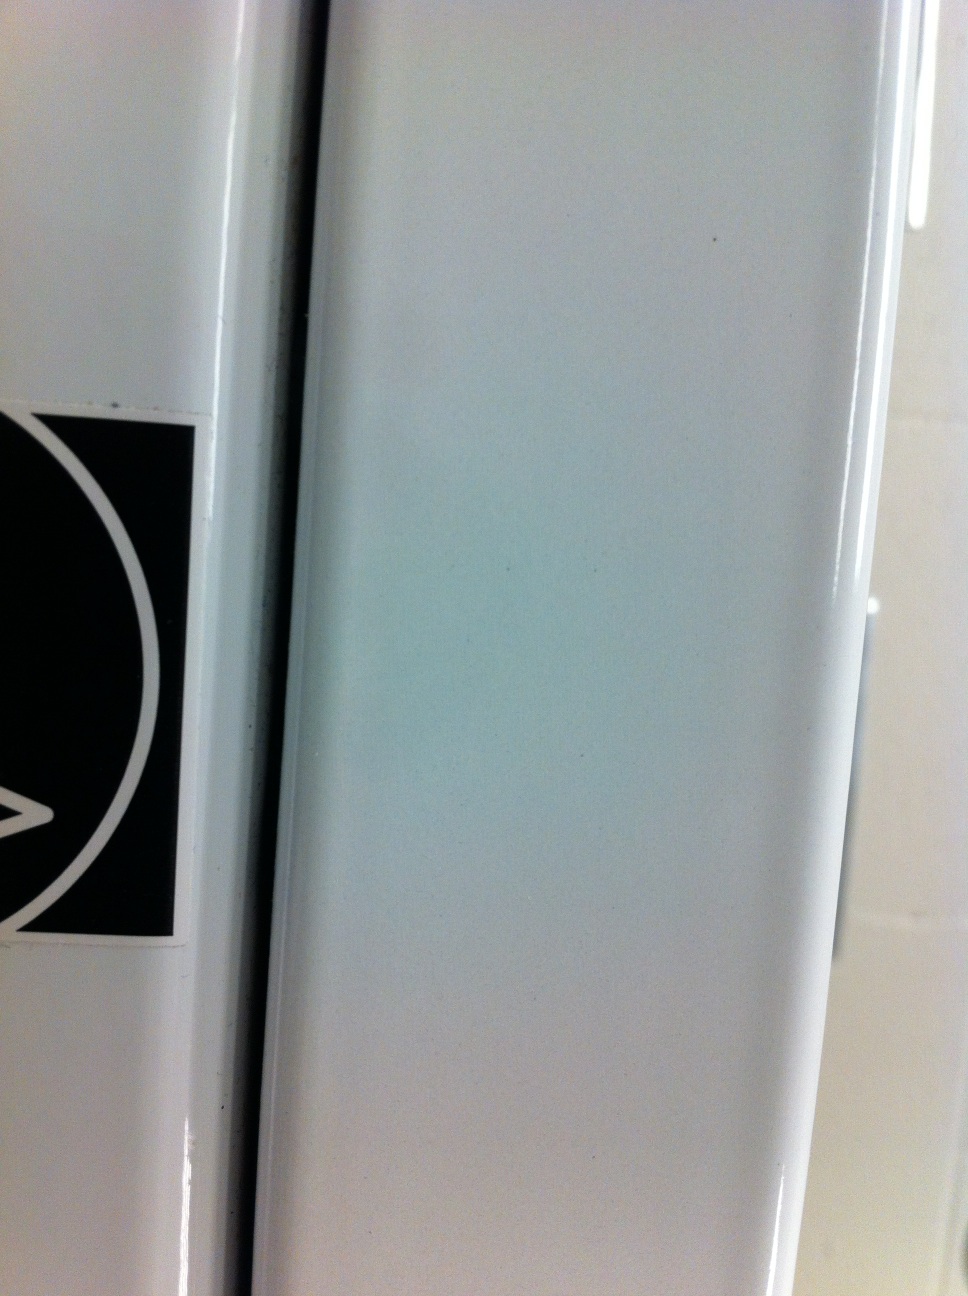Question: What does this sticker say? Thank you.
Answer: unanswerable